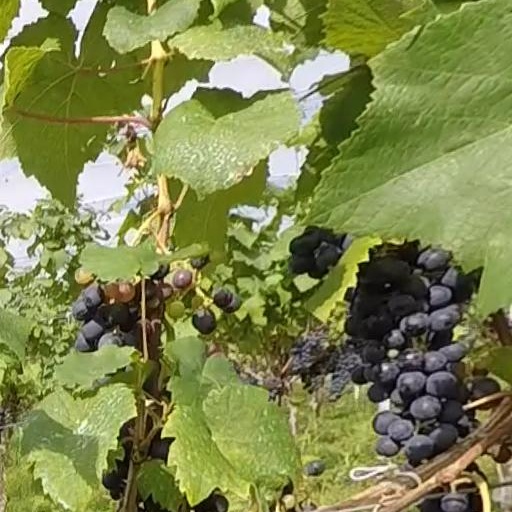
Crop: grape